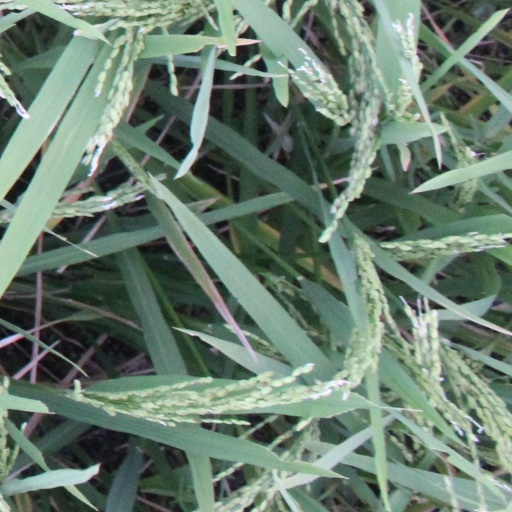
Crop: rice